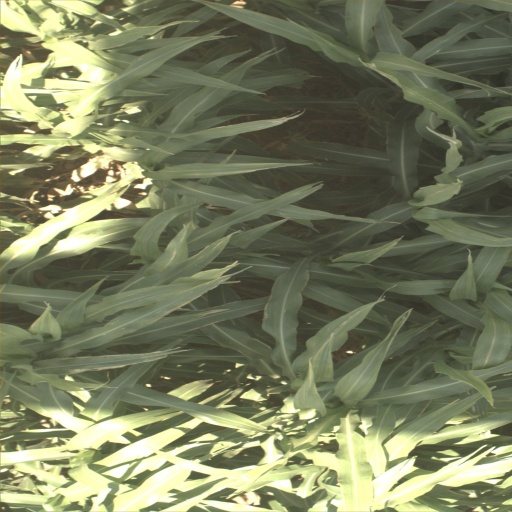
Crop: sorghum